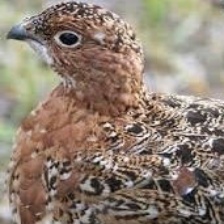
Species: WILLOW PTARMIGAN
Scientific name: LAGOPUS LAGOPUS